Patrick Burgener

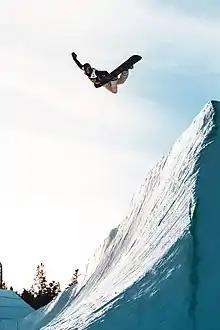
Pat Burgener at the 2019 Dew Tour

Patrick Burgener (born 1 June 1994), better known as Pat Burgener, is a Swiss professional snowboarder, two-time Olympian and musician. Pat joined the Swiss national team at the age of 14 and landed the world’s first Switch Backside Triple Cork 1440 in April 2011. Pat competed for Switzerland in the men's halfpipe at the 2018 Olympic Winter Games in PyeongChang where he finished 5th overall. He earned two bronze medals in the halfpipe events at the FIS Freestyle Ski and Snowboarding World Championships 2017 and again in 2019. Pat was named to his second Swiss Olympic Snowboard Freestyle Team on 18 January 2022. He represented Switzerland in the men’s halfpipe at the 2022 Olympic Winter Games in Beijing where he qualified for the finals and placed 11th overall. His career results also include nine World Cup podiums, five European Cup podiums and seven Swiss Champion titles respectively in halfpipe and early on in big air.